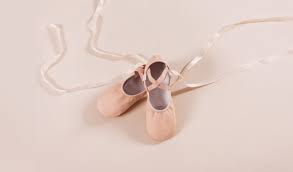
Label: Ballet Flat